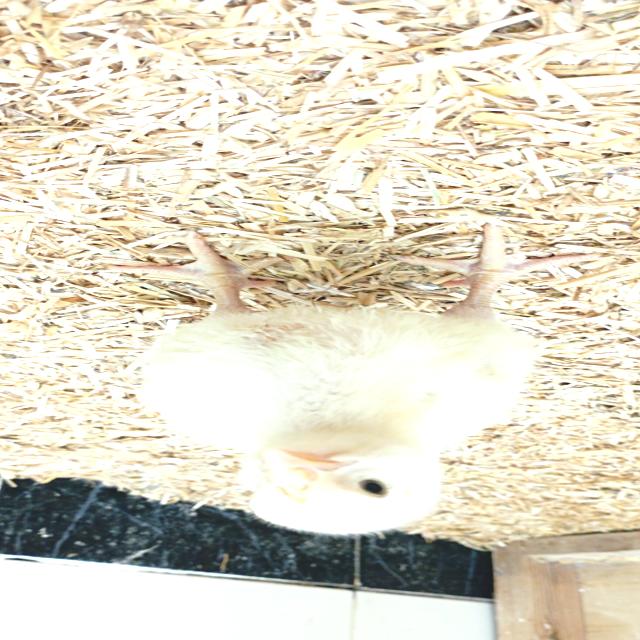
Weight: 201 g